1944 Cuba–Florida hurricane

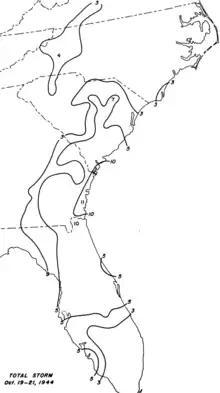
Contour map of rainfall totals over the Southeastern United States

Gale-force winds affected the entire Florida peninsula, the westward extent of the strong winds reaching Tallahassee. Wind-field analyses later demonstrated that winds of at least spanned an area with a diameter of . The strongest winds were focused within a -wide region east of the storm's center and penetrated far inland, with sustained winds of and a gust of reported in Orlando. These winds occurred over the state's core citrus-producing areas—De Soto, Hardee, Lake, Orange, Polk, and Sarasota counties—resulting in the loss of approximately 25 million boxes of fruit. Damage to Florida's citrus crop was estimated at $20 million, with an expected cut of $50 million to the state's annual citrus profits. As late as a week before the hurricane's arrival, 1944 had been expected to be the best year for Florida citrus production in history. Citrus losses extended beyond the core regions, with significant losses in Seminole and Osceola counties. The grapefruit harvest saw a 40 percent loss while the early- and mid-season orange harvest saw a 15–20 percent loss. Rainfall-related damage, primarily to tomatoes, cabbage, beans, and peppers, collectively resulted in a 75 percent loss of crops in the Hollywood area.